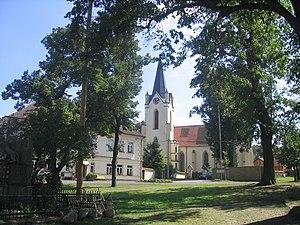
Vrčeň est une commune du district de Plzeň-Sud, dans la région de Plzeň, en République tchèque. Sa population s'élevait à 329 habitants en 2018.